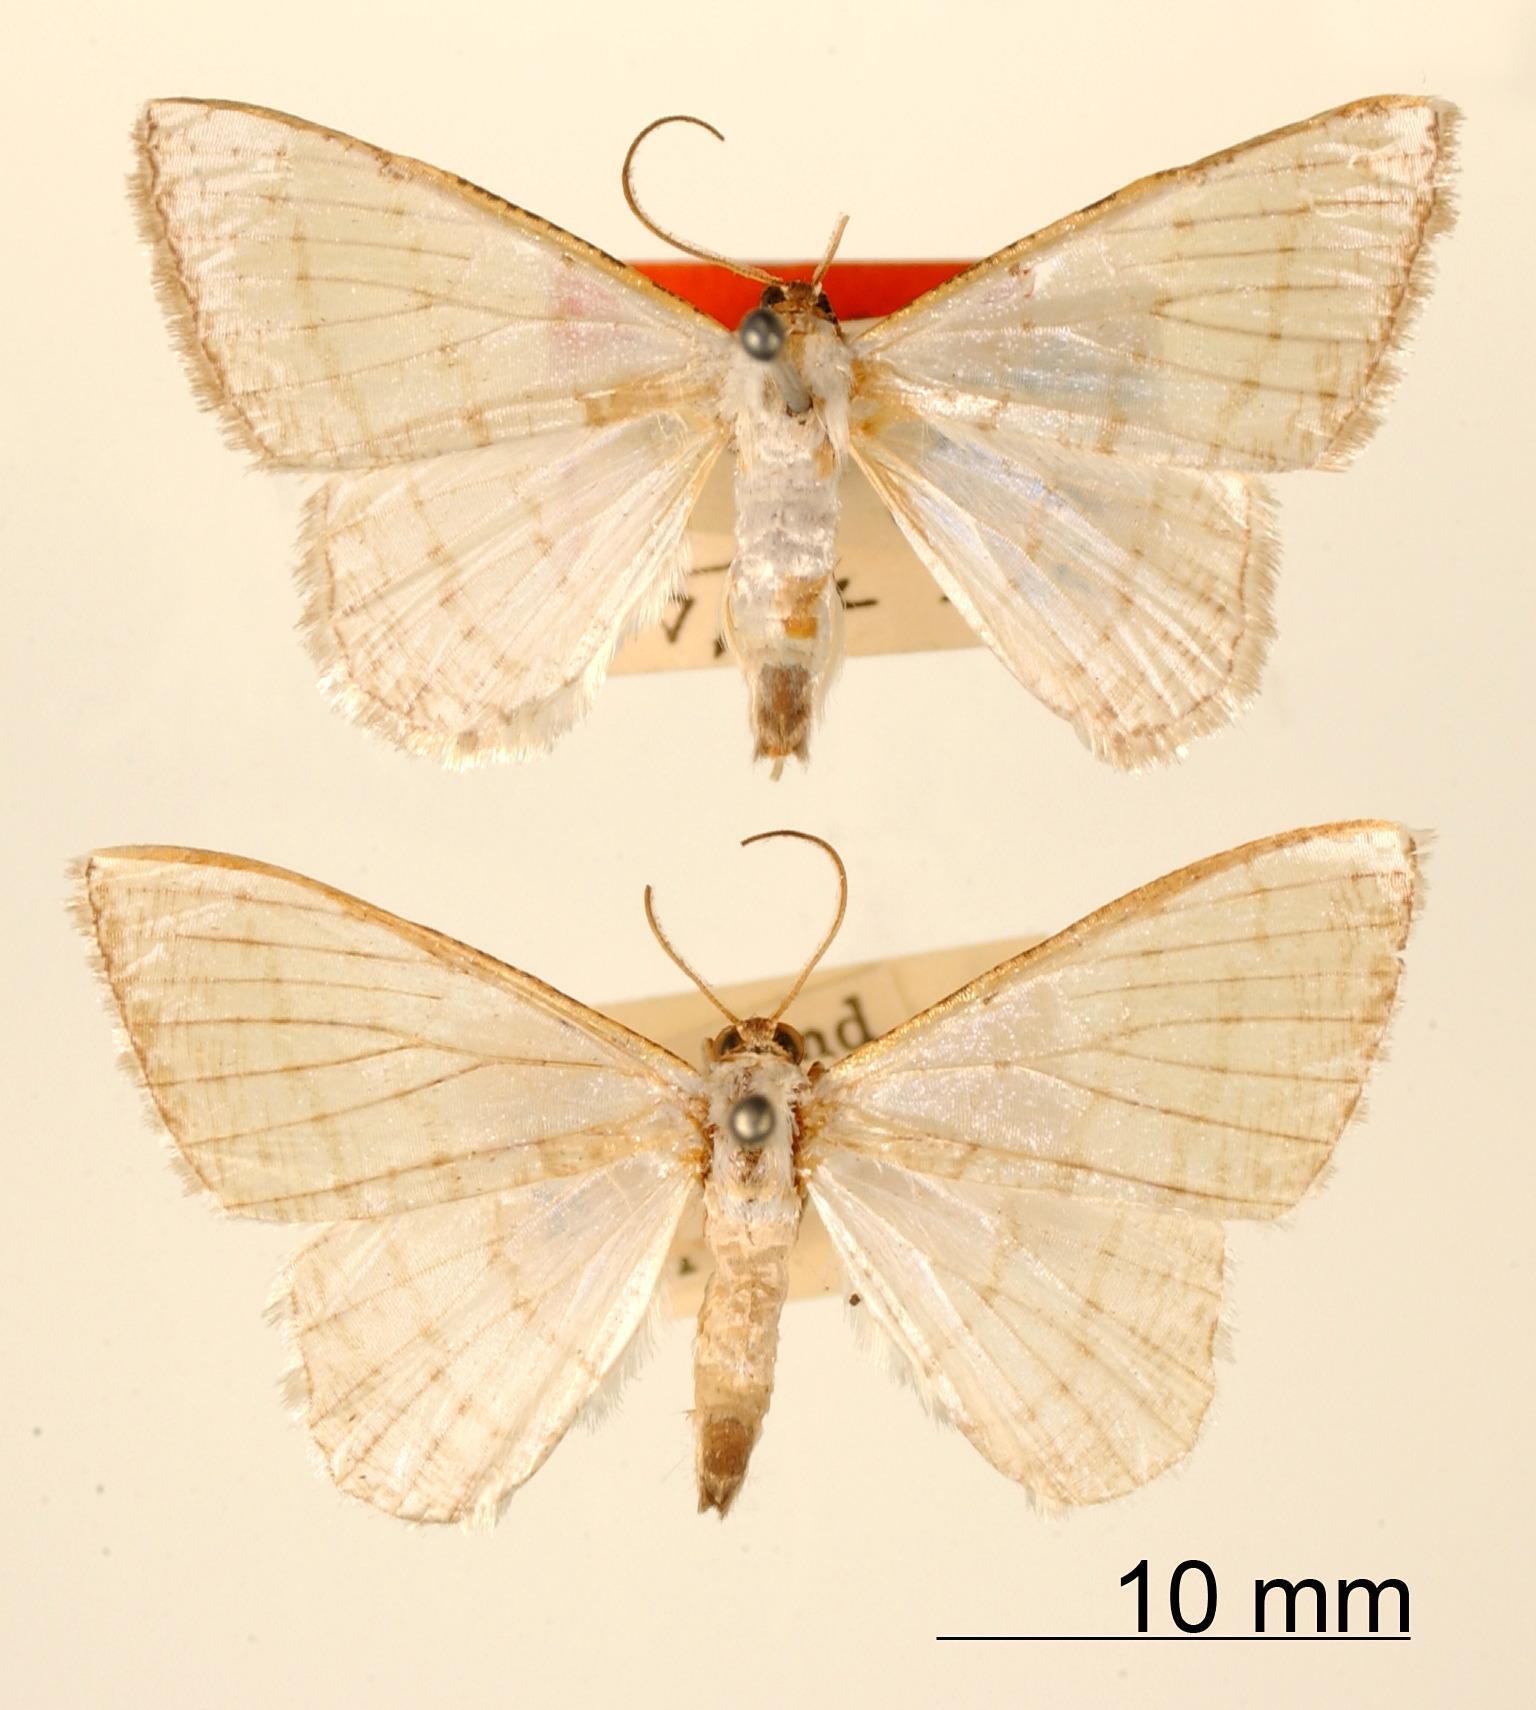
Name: Berberodes trilinea
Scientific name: Berberodes trilinea Schaus, 1911
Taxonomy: Animalia, Arthropoda, Insecta, Lepidoptera, Geometridae, Ennominae
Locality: Tuis, Costa Rica